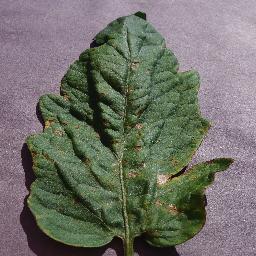
Label: Tomato___Target_Spot